Marshawn Lynch

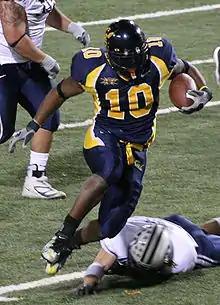
Lynch playing against BYU at the 2005 Las Vegas Bowl

In 2005, Arrington had graduated and Lynch became the starting running back. Lynch wore jersey No. 24 his freshman year but switched to No. 10, his high school number. This switch placed him in sequence with his cousins Virdell Larkins, who wore No. 9, and Robert Jordan, who wore No. 11. Lynch and his cousins were teammates at Cal. Lynch started off the season strong with 24 carries for 147 rushing yards and a rushing touchdown in the 41–3 victory over Sacramento State. Almost a month later, on October 1, he had 107 rushing yards and a rushing touchdown in a 28–0 victory over Arizona. The next week, he had 135 rushing yards and a rushing touchdown in the 47–40 loss to UCLA. On October 22, against Washington State, he had 160 rushing yards and a rushing touchdown in the 42–38 loss. In the next game, a 27–20 loss to Oregon, he had 189 rushing yards and two rushing touchdowns. In the regular-season finale against the Stanford Cardinal, he had 123 rushing yards and a rushing touchdown in the 27–3 victory. In the 2005 Las Vegas Bowl, Lynch ran for 194 yards and three touchdowns on 24 carries and was named MVP against BYU. Even though he missed two games due to a hand and finger injury, he still amassed 1,246 rushing yards with 10 rushing touchdowns on 196 carries and 125 receiving yards on 15 receptions. He finished fifth in the Pac-10 in rushing yards and sixth in rushing touchdowns.